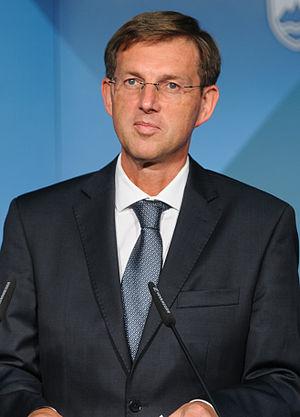
Le traité de l’Atlantique nord ou traité de Washington est signé le 4 avril 1949 par douze pays occidentaux. Il établit une alliance politico-militaire entre ses membres afin d'assurer leur sécurité collective dans le contexte de la guerre froide. Le traité entre en vigueur le 24 août 1949 après dépôt des instruments de ratification de tous les États signataires. Depuis lors, dix-huit autres États ont adhéré au traité, portant à trente le nombre de ses membres.